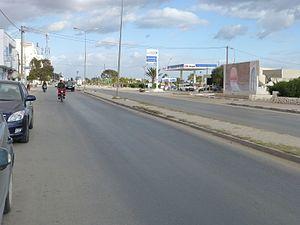
L'avenue principale qui donne sur la corniche à Mahrès.